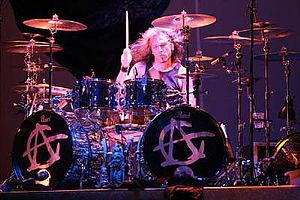
Cet article présente la liste des membres des différents line-ups d'Alice Cooper, studio et live.